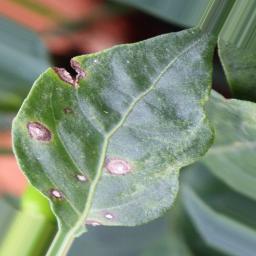
Label: cercospora